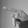
ASL letter: P